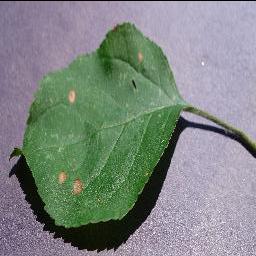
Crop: apple
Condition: black_rot